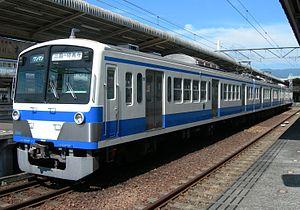
La ligne Sunzu est une ligne ferroviaire de la compagnie Izuhakone Railway située dans la préfecture de Shizuoka au Japon. Elle relie la gare de Mishima à Mishima à la gare de Shuzenji à Izu.